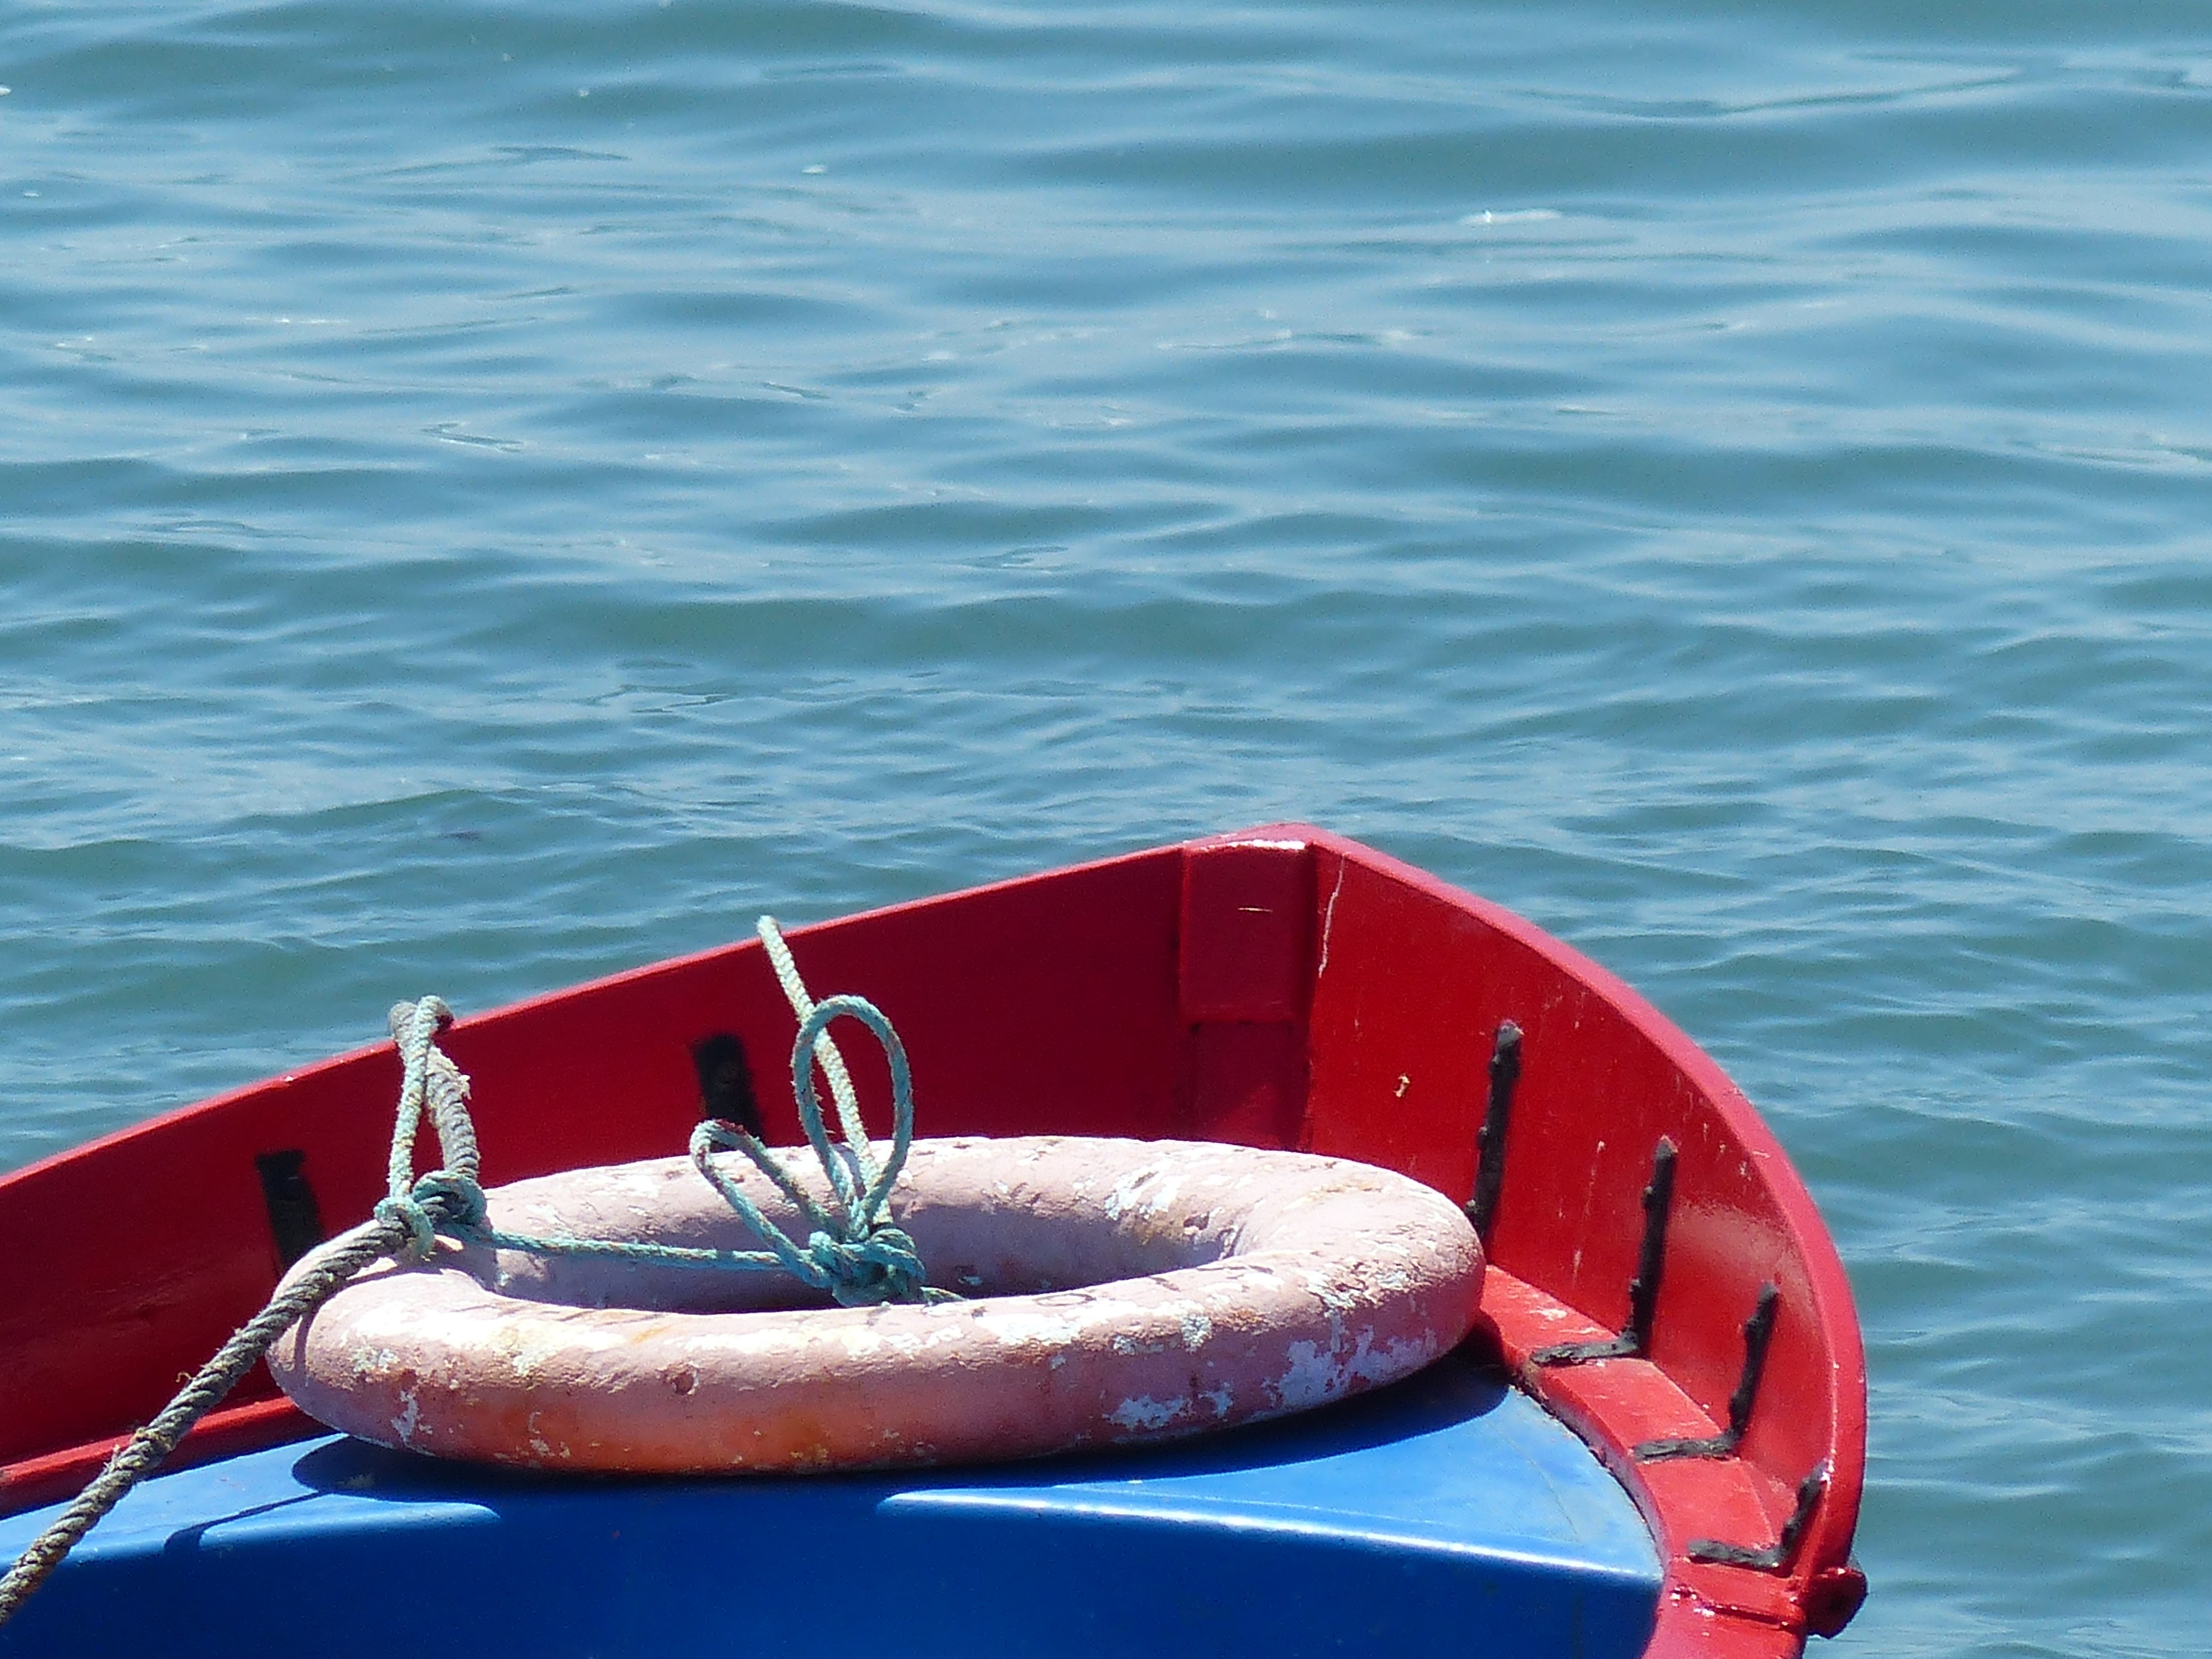
sea, boat, vehicle, buoy, boating, watercraft, dinghy, boat buoys, inflatable boat, watercraft rowing